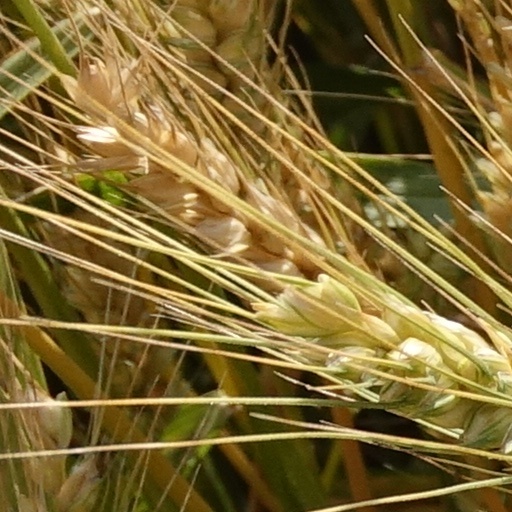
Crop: wheat